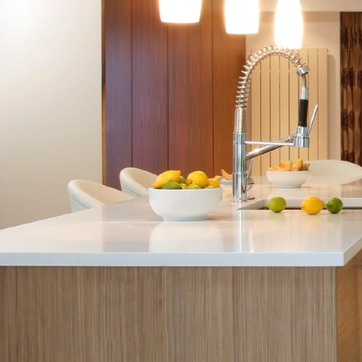
Material: food